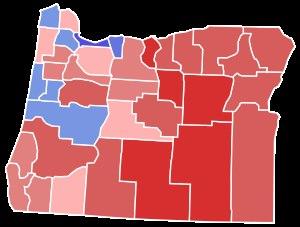
Katherine Brown dite Kate Brown, née le 21 juin 1960 à Torrejón de Ardoz, est une femme politique américaine, membre du Parti démocrate. Elle est gouverneure de l'Oregon depuis 2015, premier gouverneur américain ouvertement bisexuel, son élection représentant une première en matière de visibilité LGBT aux États-Unis.